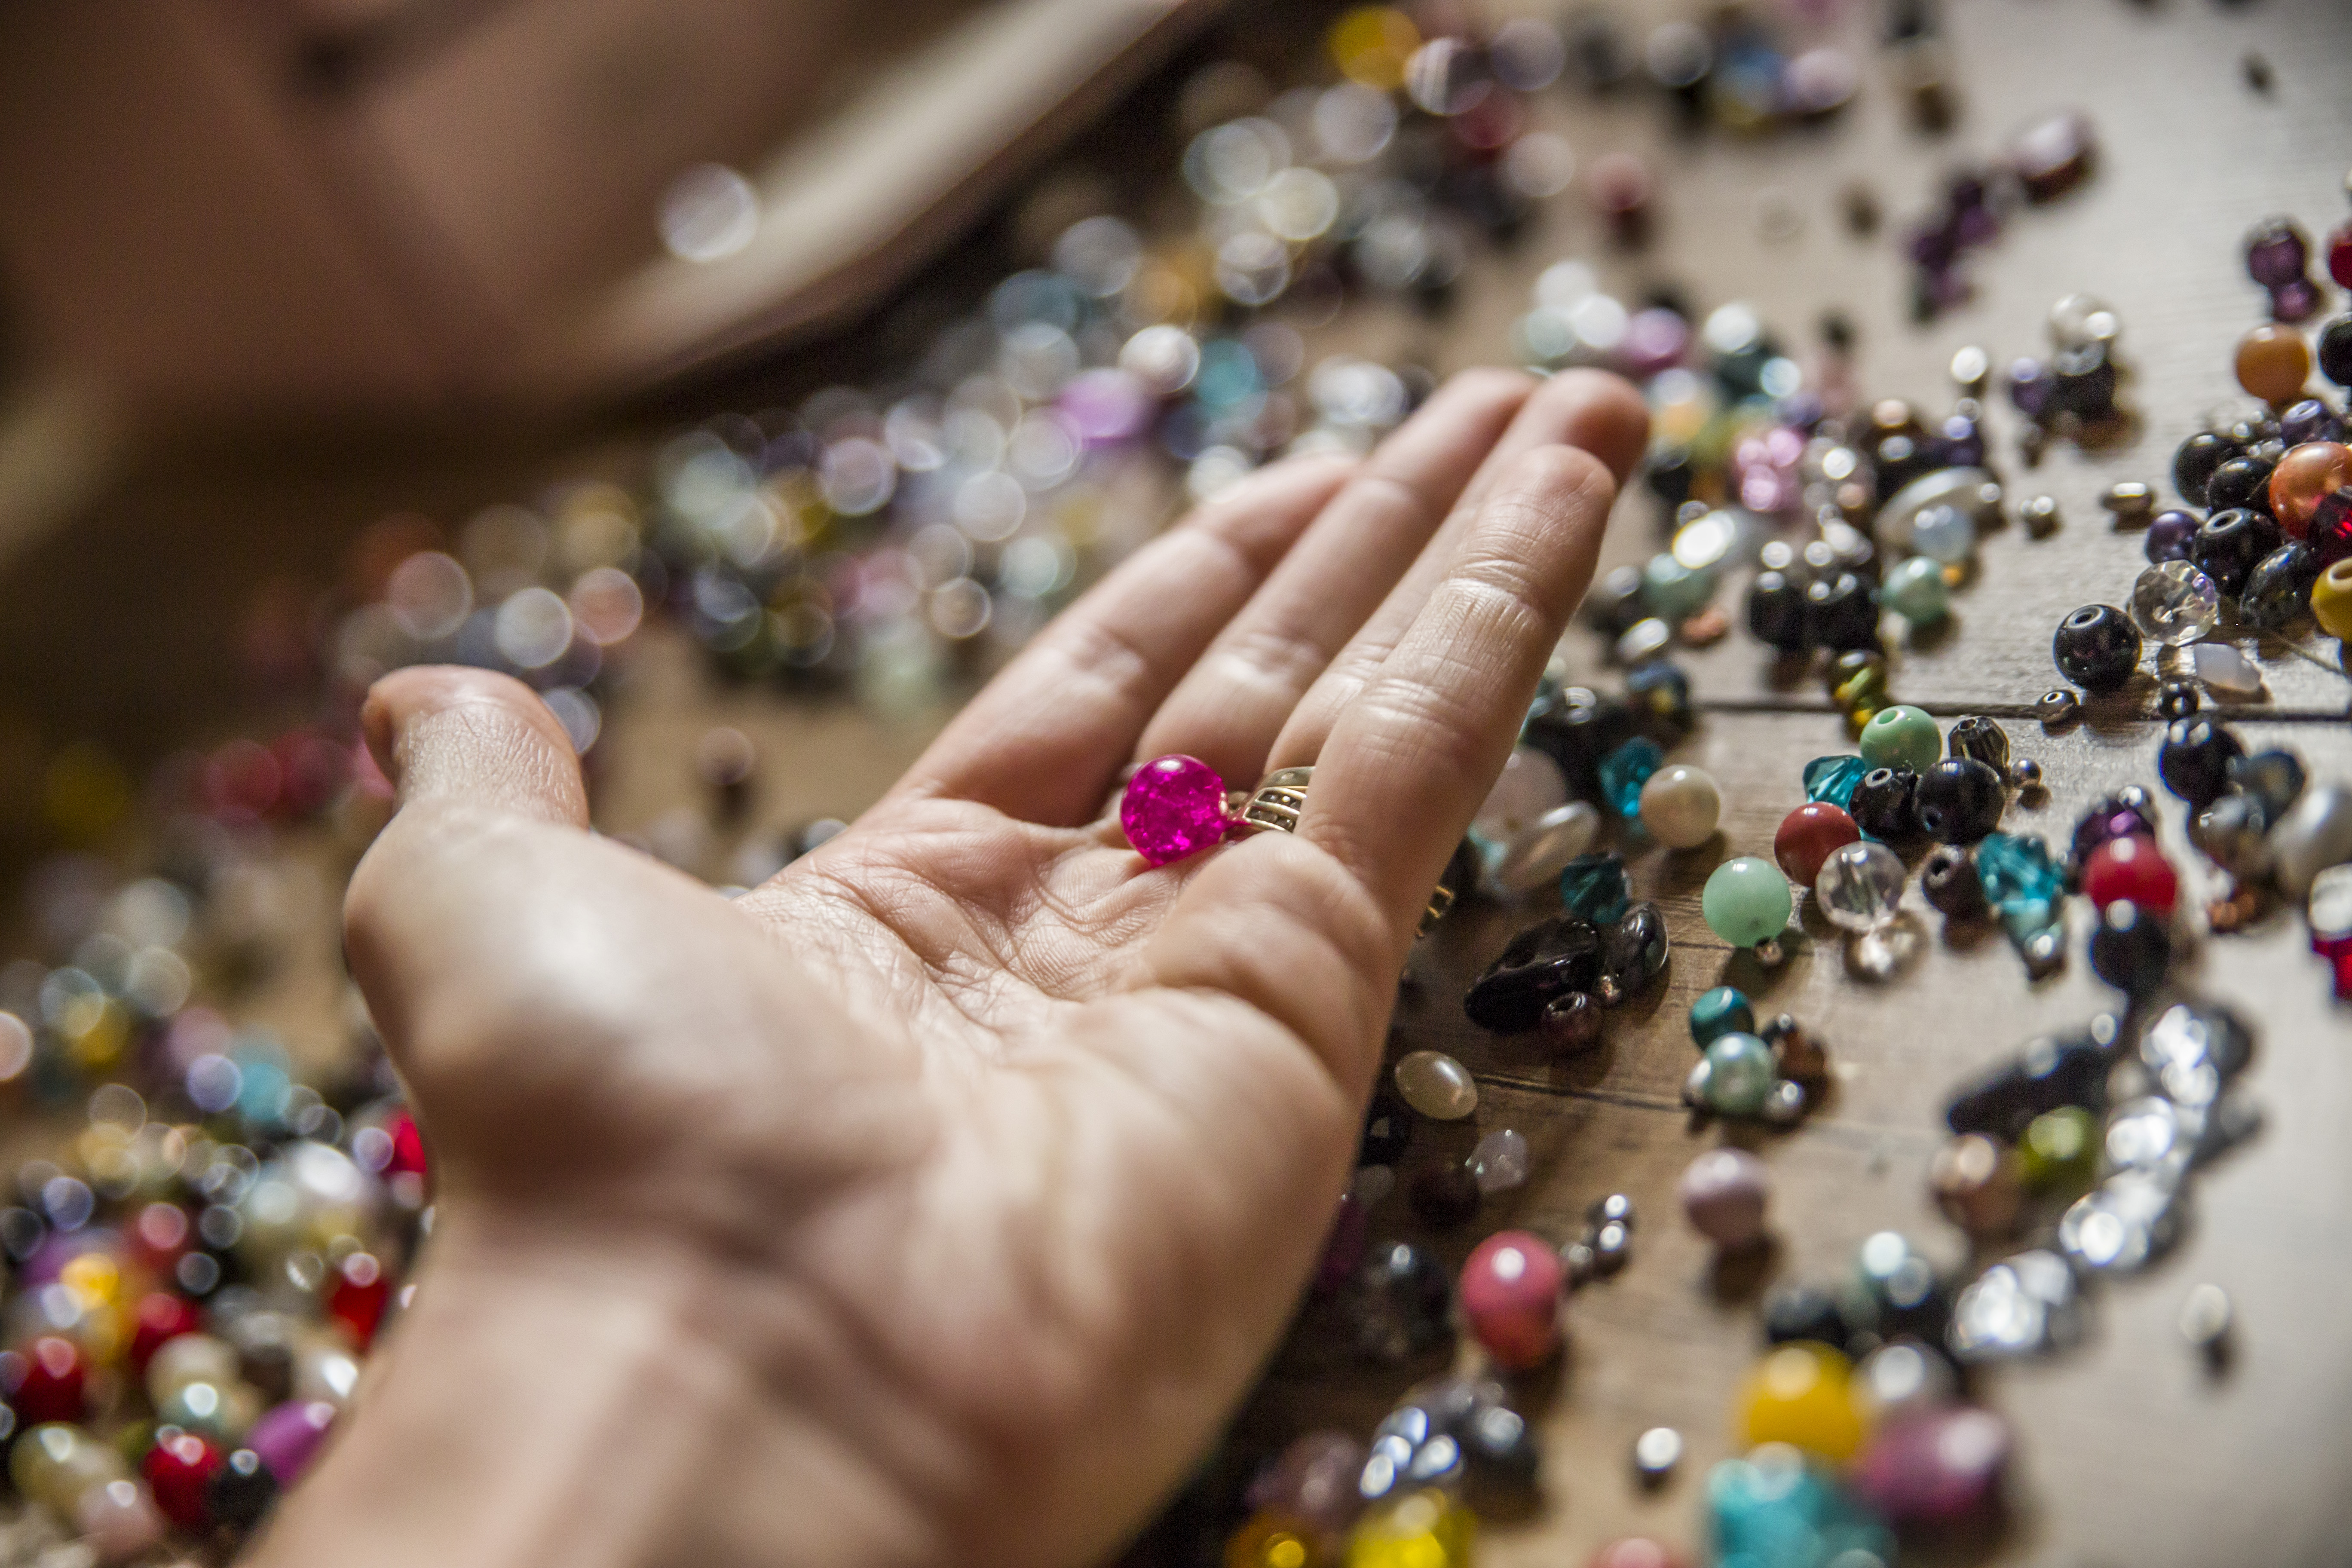
pearl, blue, pink, silver, gold, colors, sweet, happy, nail, finger, hand, bead, fashion accessory, jewellery, art, jewelry making, nail care, craft